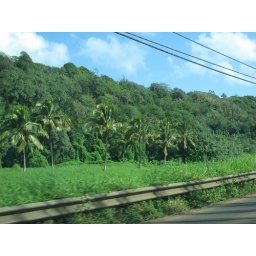
palm trees by the road